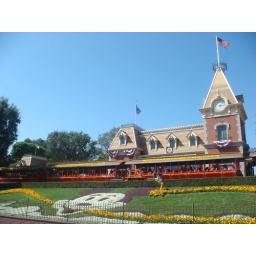
Mickey's smiling face welcomes us to the Happiest Place on Earth. The train is in the station too.